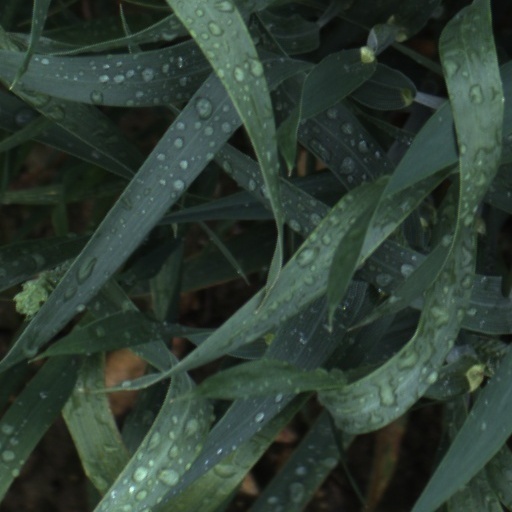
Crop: wheat